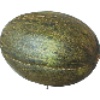
Label: melon_piel_de_sapo